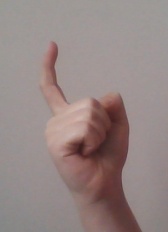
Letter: ra